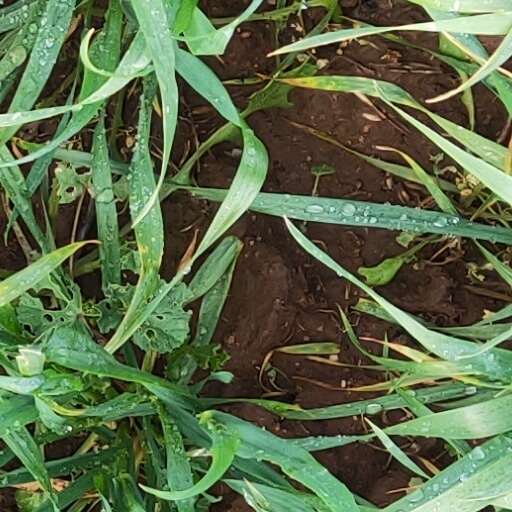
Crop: wheat